Antal Papp

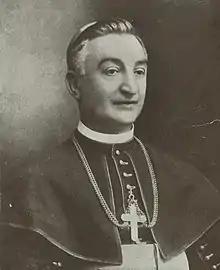
Bishop Antal Papp

Antal Papp (17 November 1867 – 24 December 1945) was a Ruthenian and Hungarian Greek Catholic hierarch. He was bishop of the Ruthenian Catholic Eparchy of Mukacheve from 1912 to 1924, Apostolic Administrator of the new created Hungarian Greek Catholic Eparchy of Hajdúdorog from 1912 to 1913 and Apostolic Administrator of Apostolic Exarchate of Miskolc from 1924 to 1945 as titular archbishop of Cyzicus.